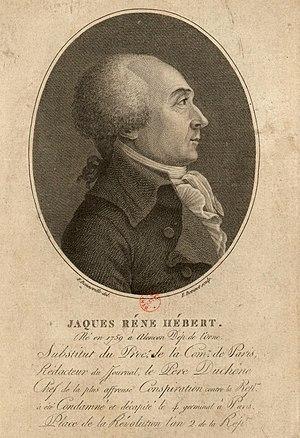
Portrait de profil de Jacques-René Hébert, gravé par Edme Bovinet d'après un dessin de François Bonneville.
Edme Bovinet est un graveur à l'eau-forte, au burin et en taille-douce, également éditeur et marchand d'estampes actif à Paris, français né en 1767 à Bricon près de Chaumont, mort en 1832 à Creil.
Georges Jacques Danton, dit aussi d'Anton, né le 26 octobre 1759 à Arcis-sur-Aube et mort guillotiné le 5 avril 1794 à Paris, est un avocat au Conseil du Roi et un homme politique français, ministre de la Justice.
Lors de la Révolution française, les Enragés étaient une mouvance de révolutionnaires radicaux qui eurent notamment pour chef de file le prêtre constitutionnel Jacques Roux. Ils revendiquaient l'égalité civique et politique mais aussi sociale, préconisant la taxation des denrées, la réquisition des grains et des taxes sur les riches.
Jacques-René Hébert, né à Alençon le 15 novembre 1757 et guillotiné à Paris le 24 mars 1794 est un homme politique et journaliste français.